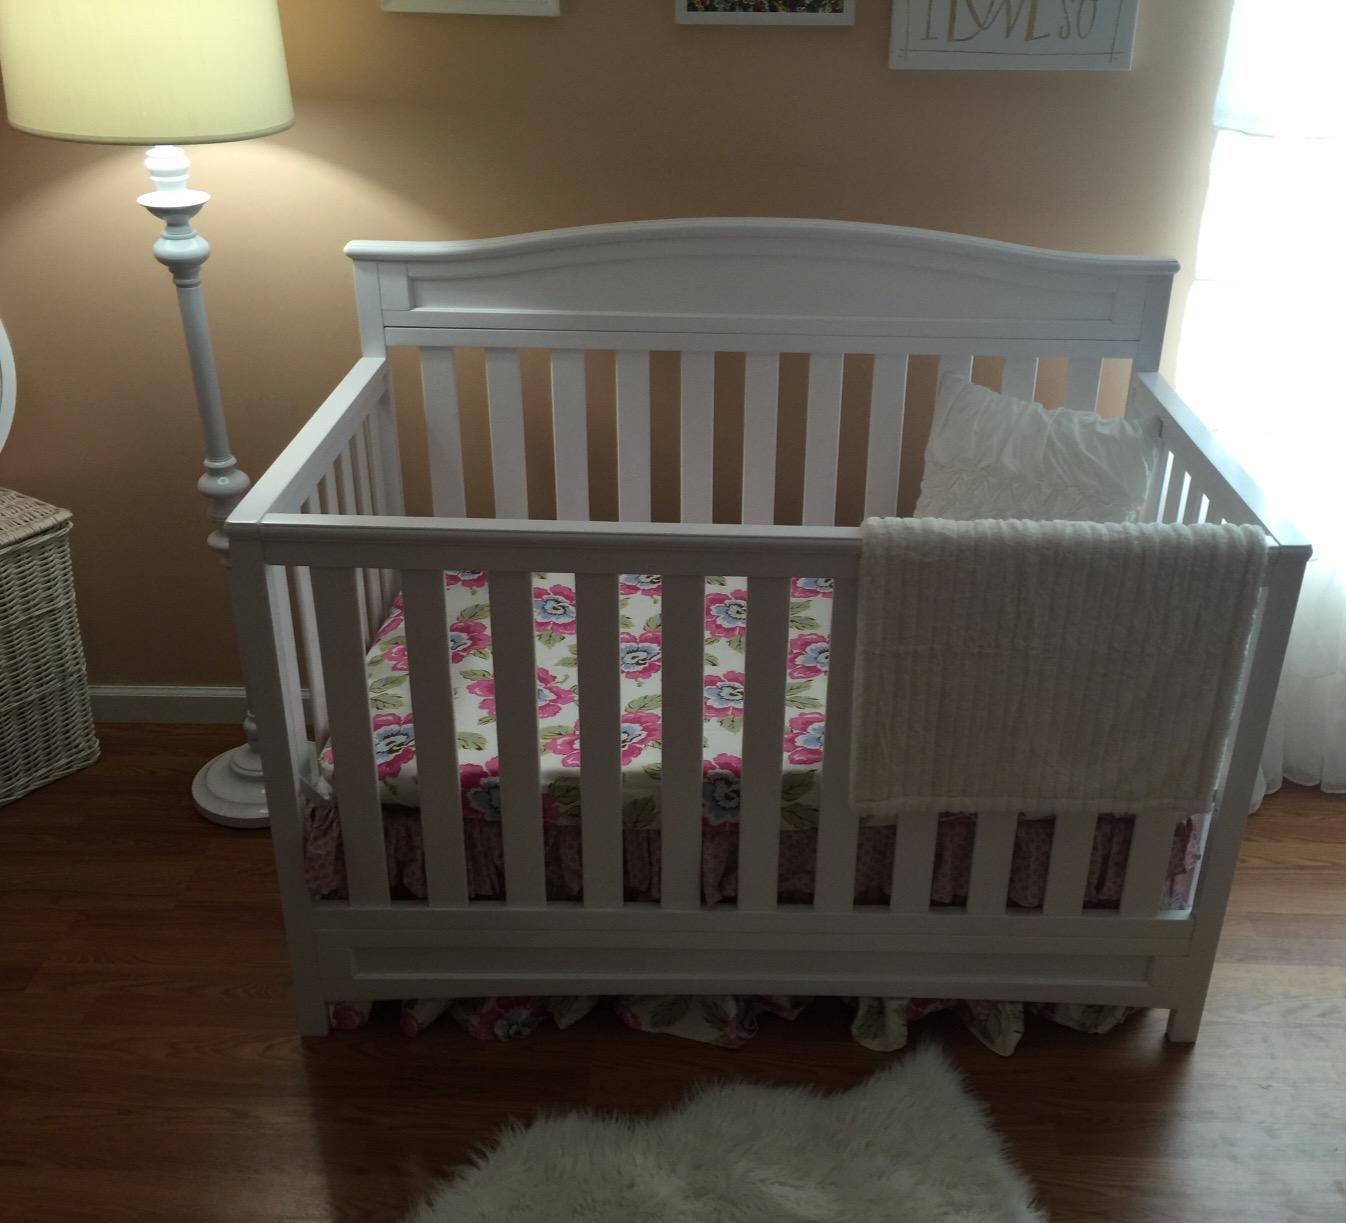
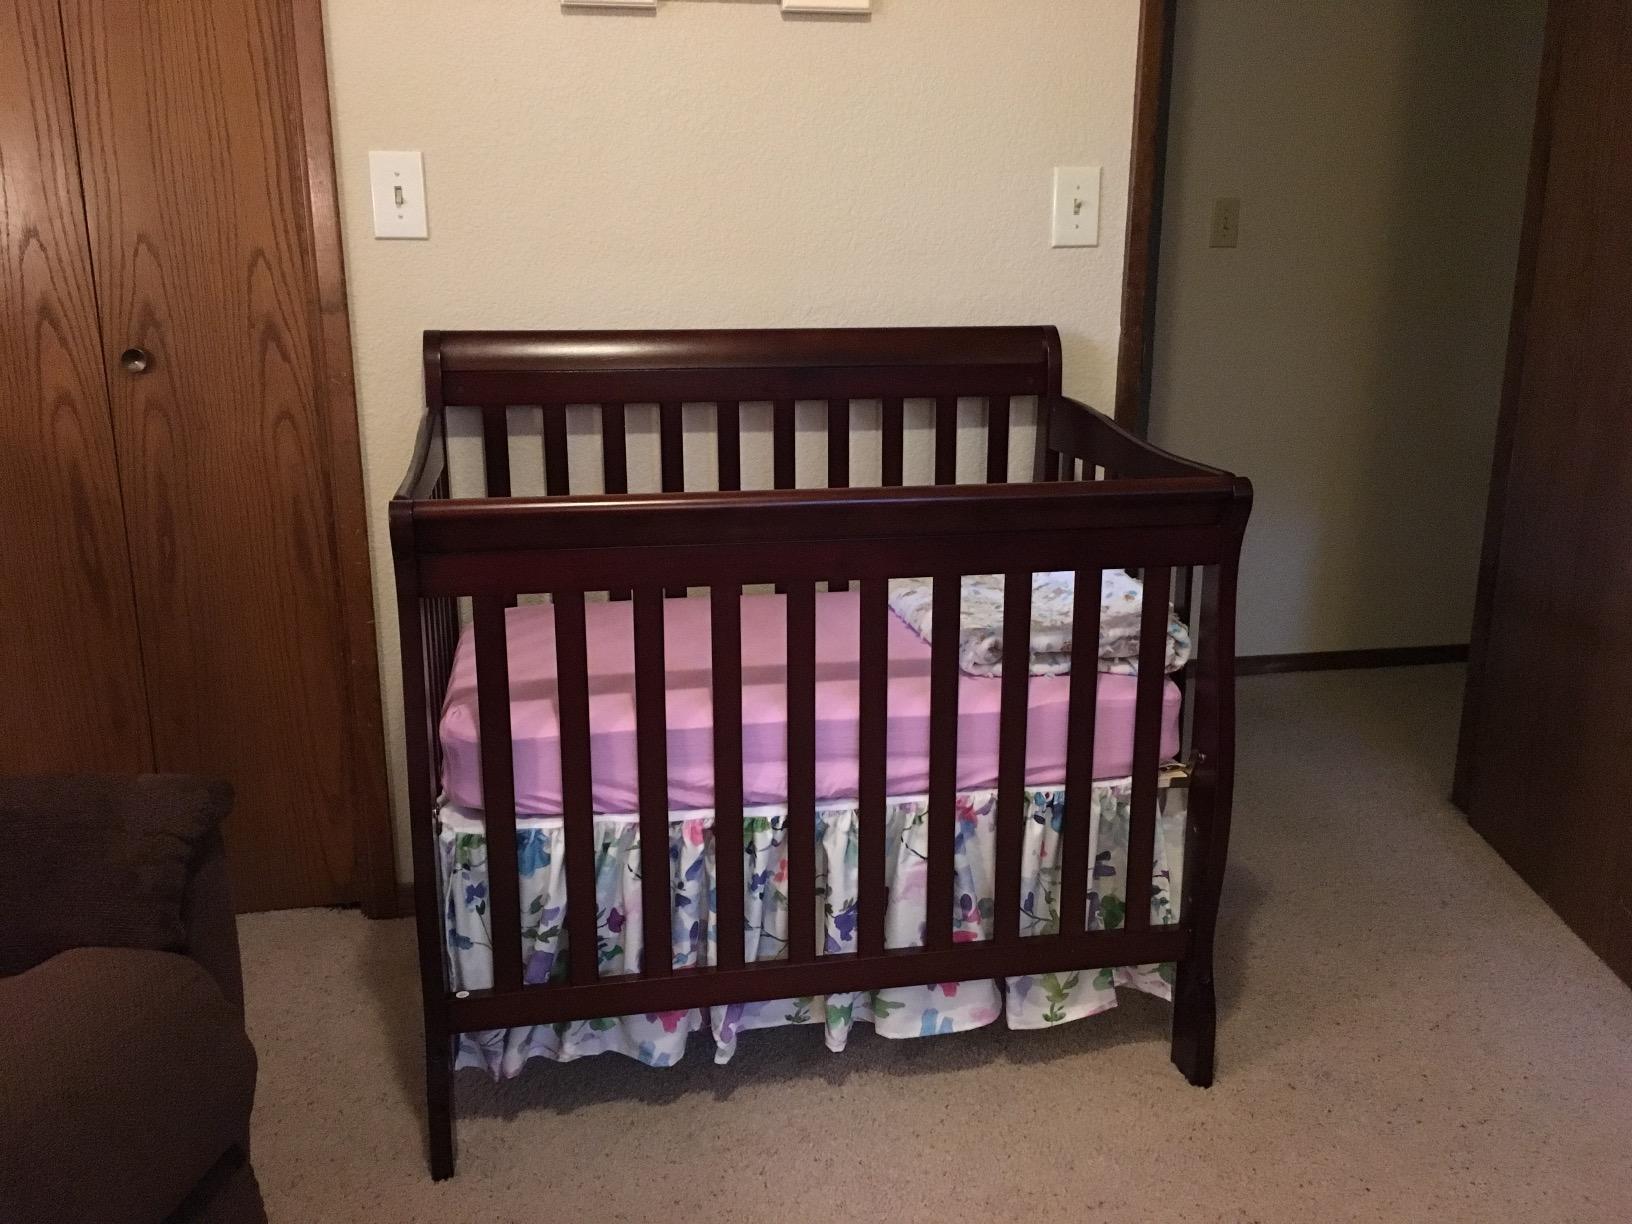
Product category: products_crib
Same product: no